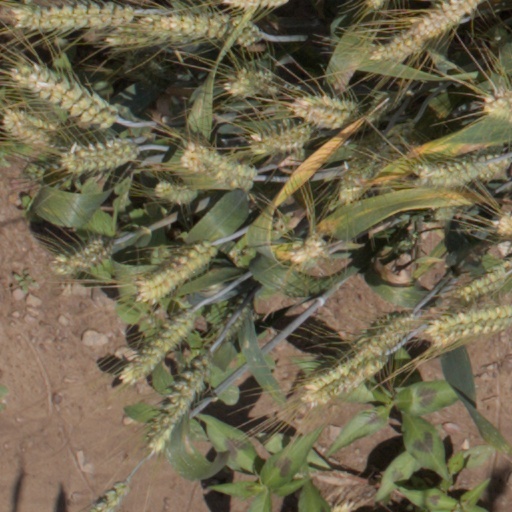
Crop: wheat